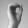
ASL letter: O